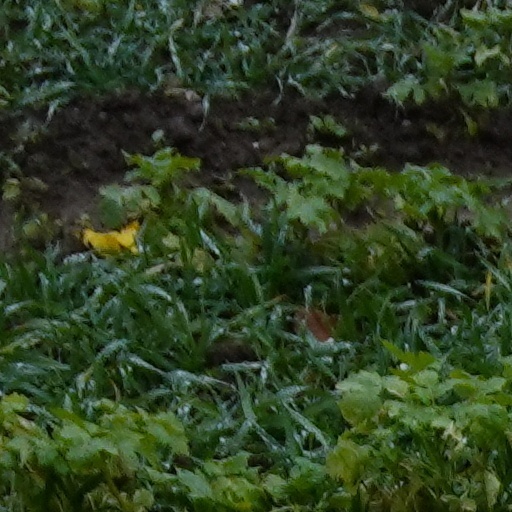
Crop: wheat